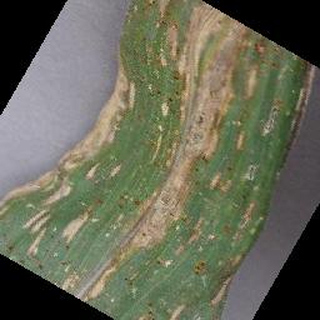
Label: corn_cercospora_leaf_spot